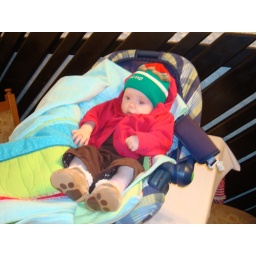
This bear supports Ireland in her Lansdown Road hat